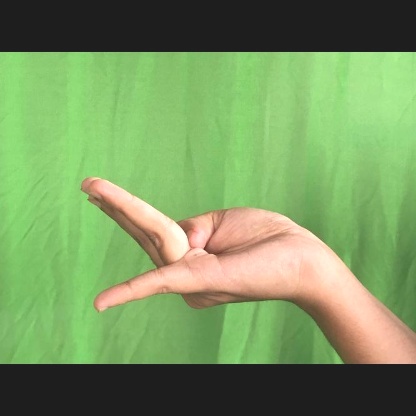
Mudra: Chaturam